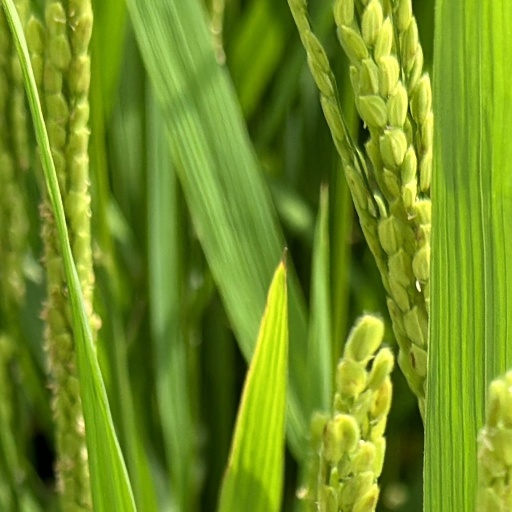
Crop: rice